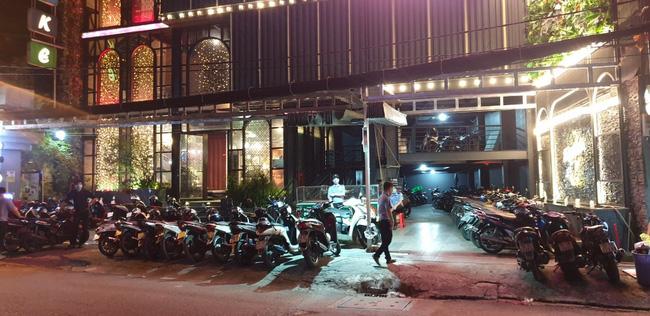
có nhiều xe máy đang được dựng ở bên trong bãi giữ xe